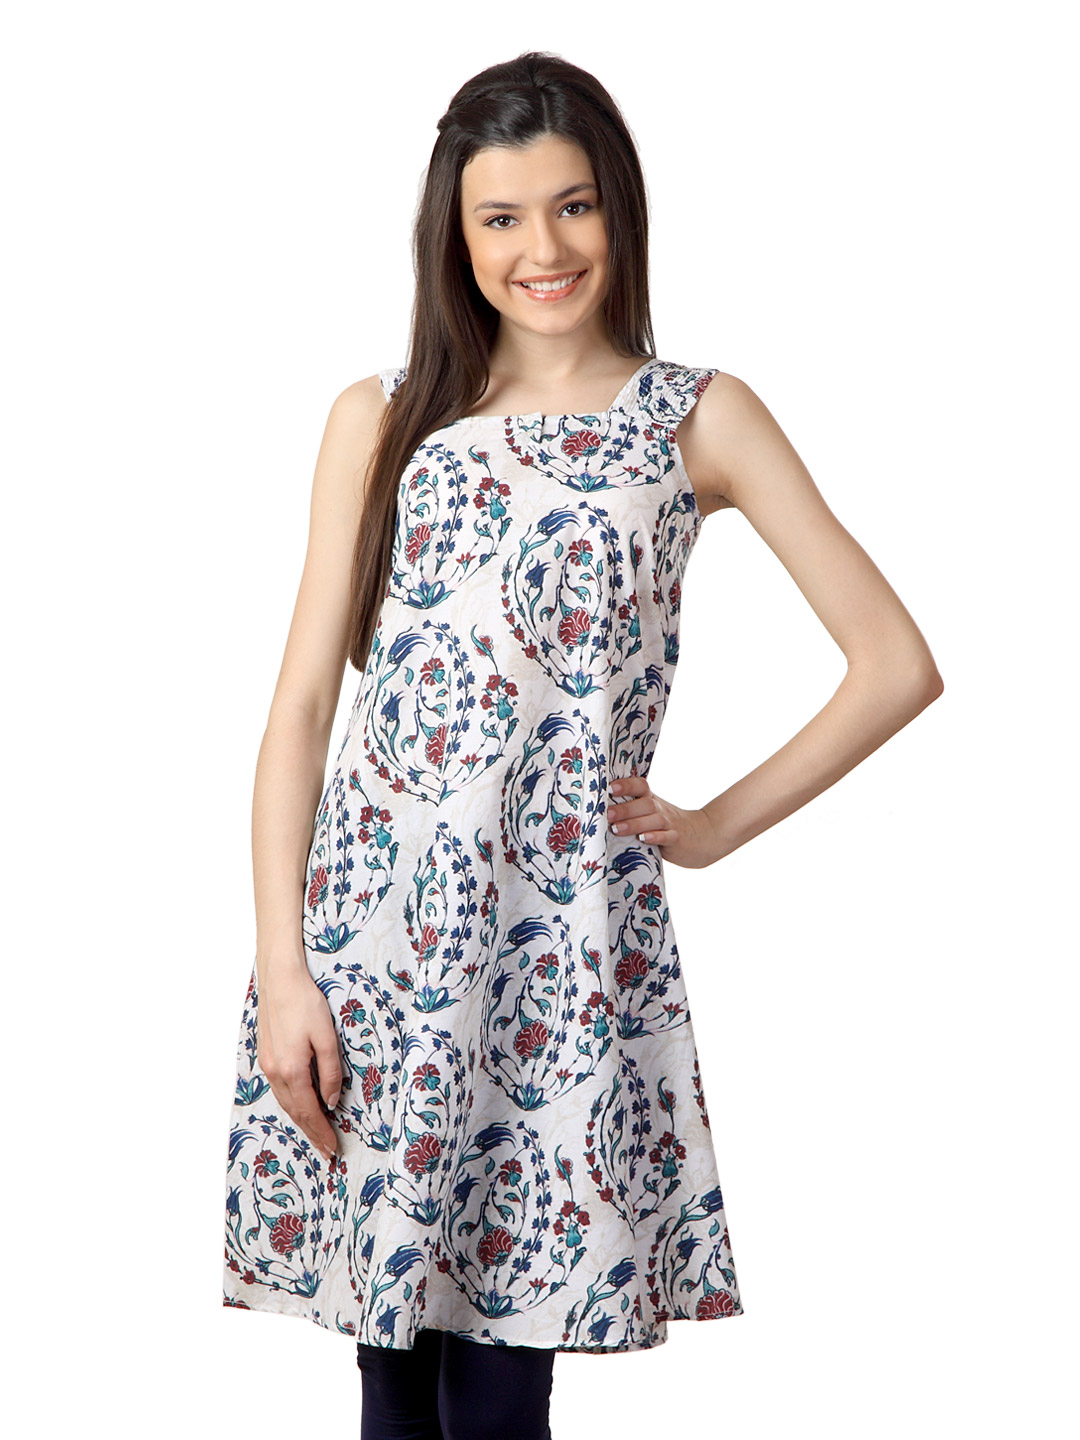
W Women White Printed Kurta
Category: Apparel / Topwear / Kurtas
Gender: Women
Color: White
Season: Summer 2012
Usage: Ethnic